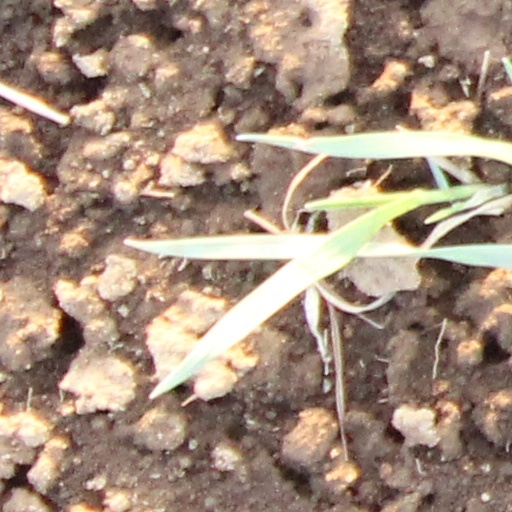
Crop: wheat